Altoona Works BP4

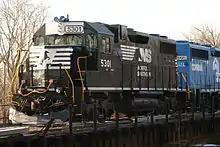
NS #999 was rebuilt from a conventional GP38 diesel locomotive (example pictured)

Despite appearing somewhat similar to a conventional diesel electric locomotive, the BP4 has no diesel engine; battery charging is provided by plugging in an external power source. Battery life is extended by the use of regenerative braking, which returns about 35% of braking power to the batteries. The BP4 is designed to operate 3 shifts on a single battery charge. This conversion significantly alters the external appearance of the locomotive, with the cab (which is actually brand new) being moved forward on the frame to make room for a large louvered battery box, which takes the place of the locomotive's long hood. The fuel tank is similarly replaced with another battery box.